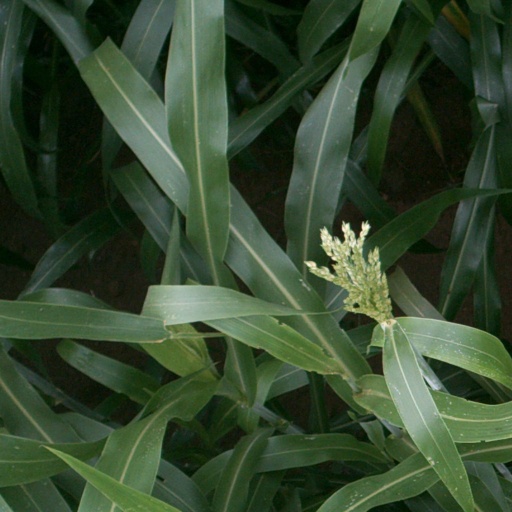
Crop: sorghum